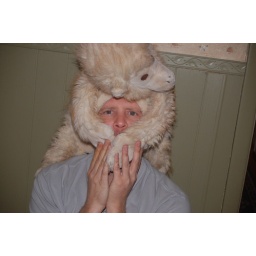
monkey hat in pa